Dar AlHadaek

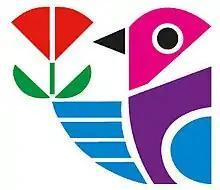
Official Logo of Dar AlHadaek

Dar Al Hadaek has received prizes for its books and participated in Arab and international book fairs. Its writers and illustrators have been present in fairs, workshops and specialized forums internationally.